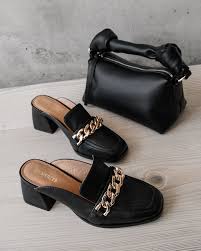
Label: Clog